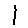
Label: 1